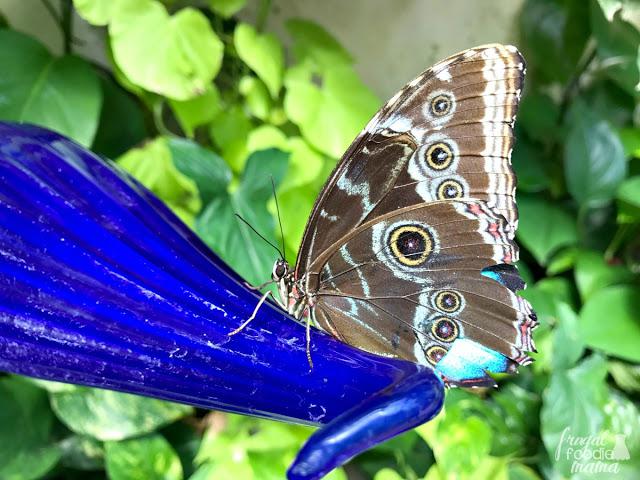
from about mid march to mid september each year becomes home to thousands of freely flying butterflies during the event .
Relation: Story